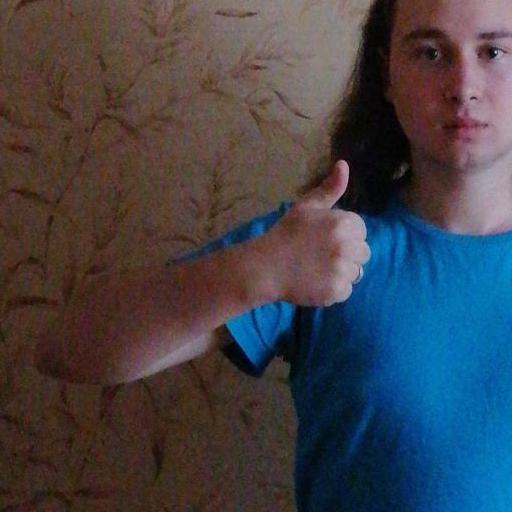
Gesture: like